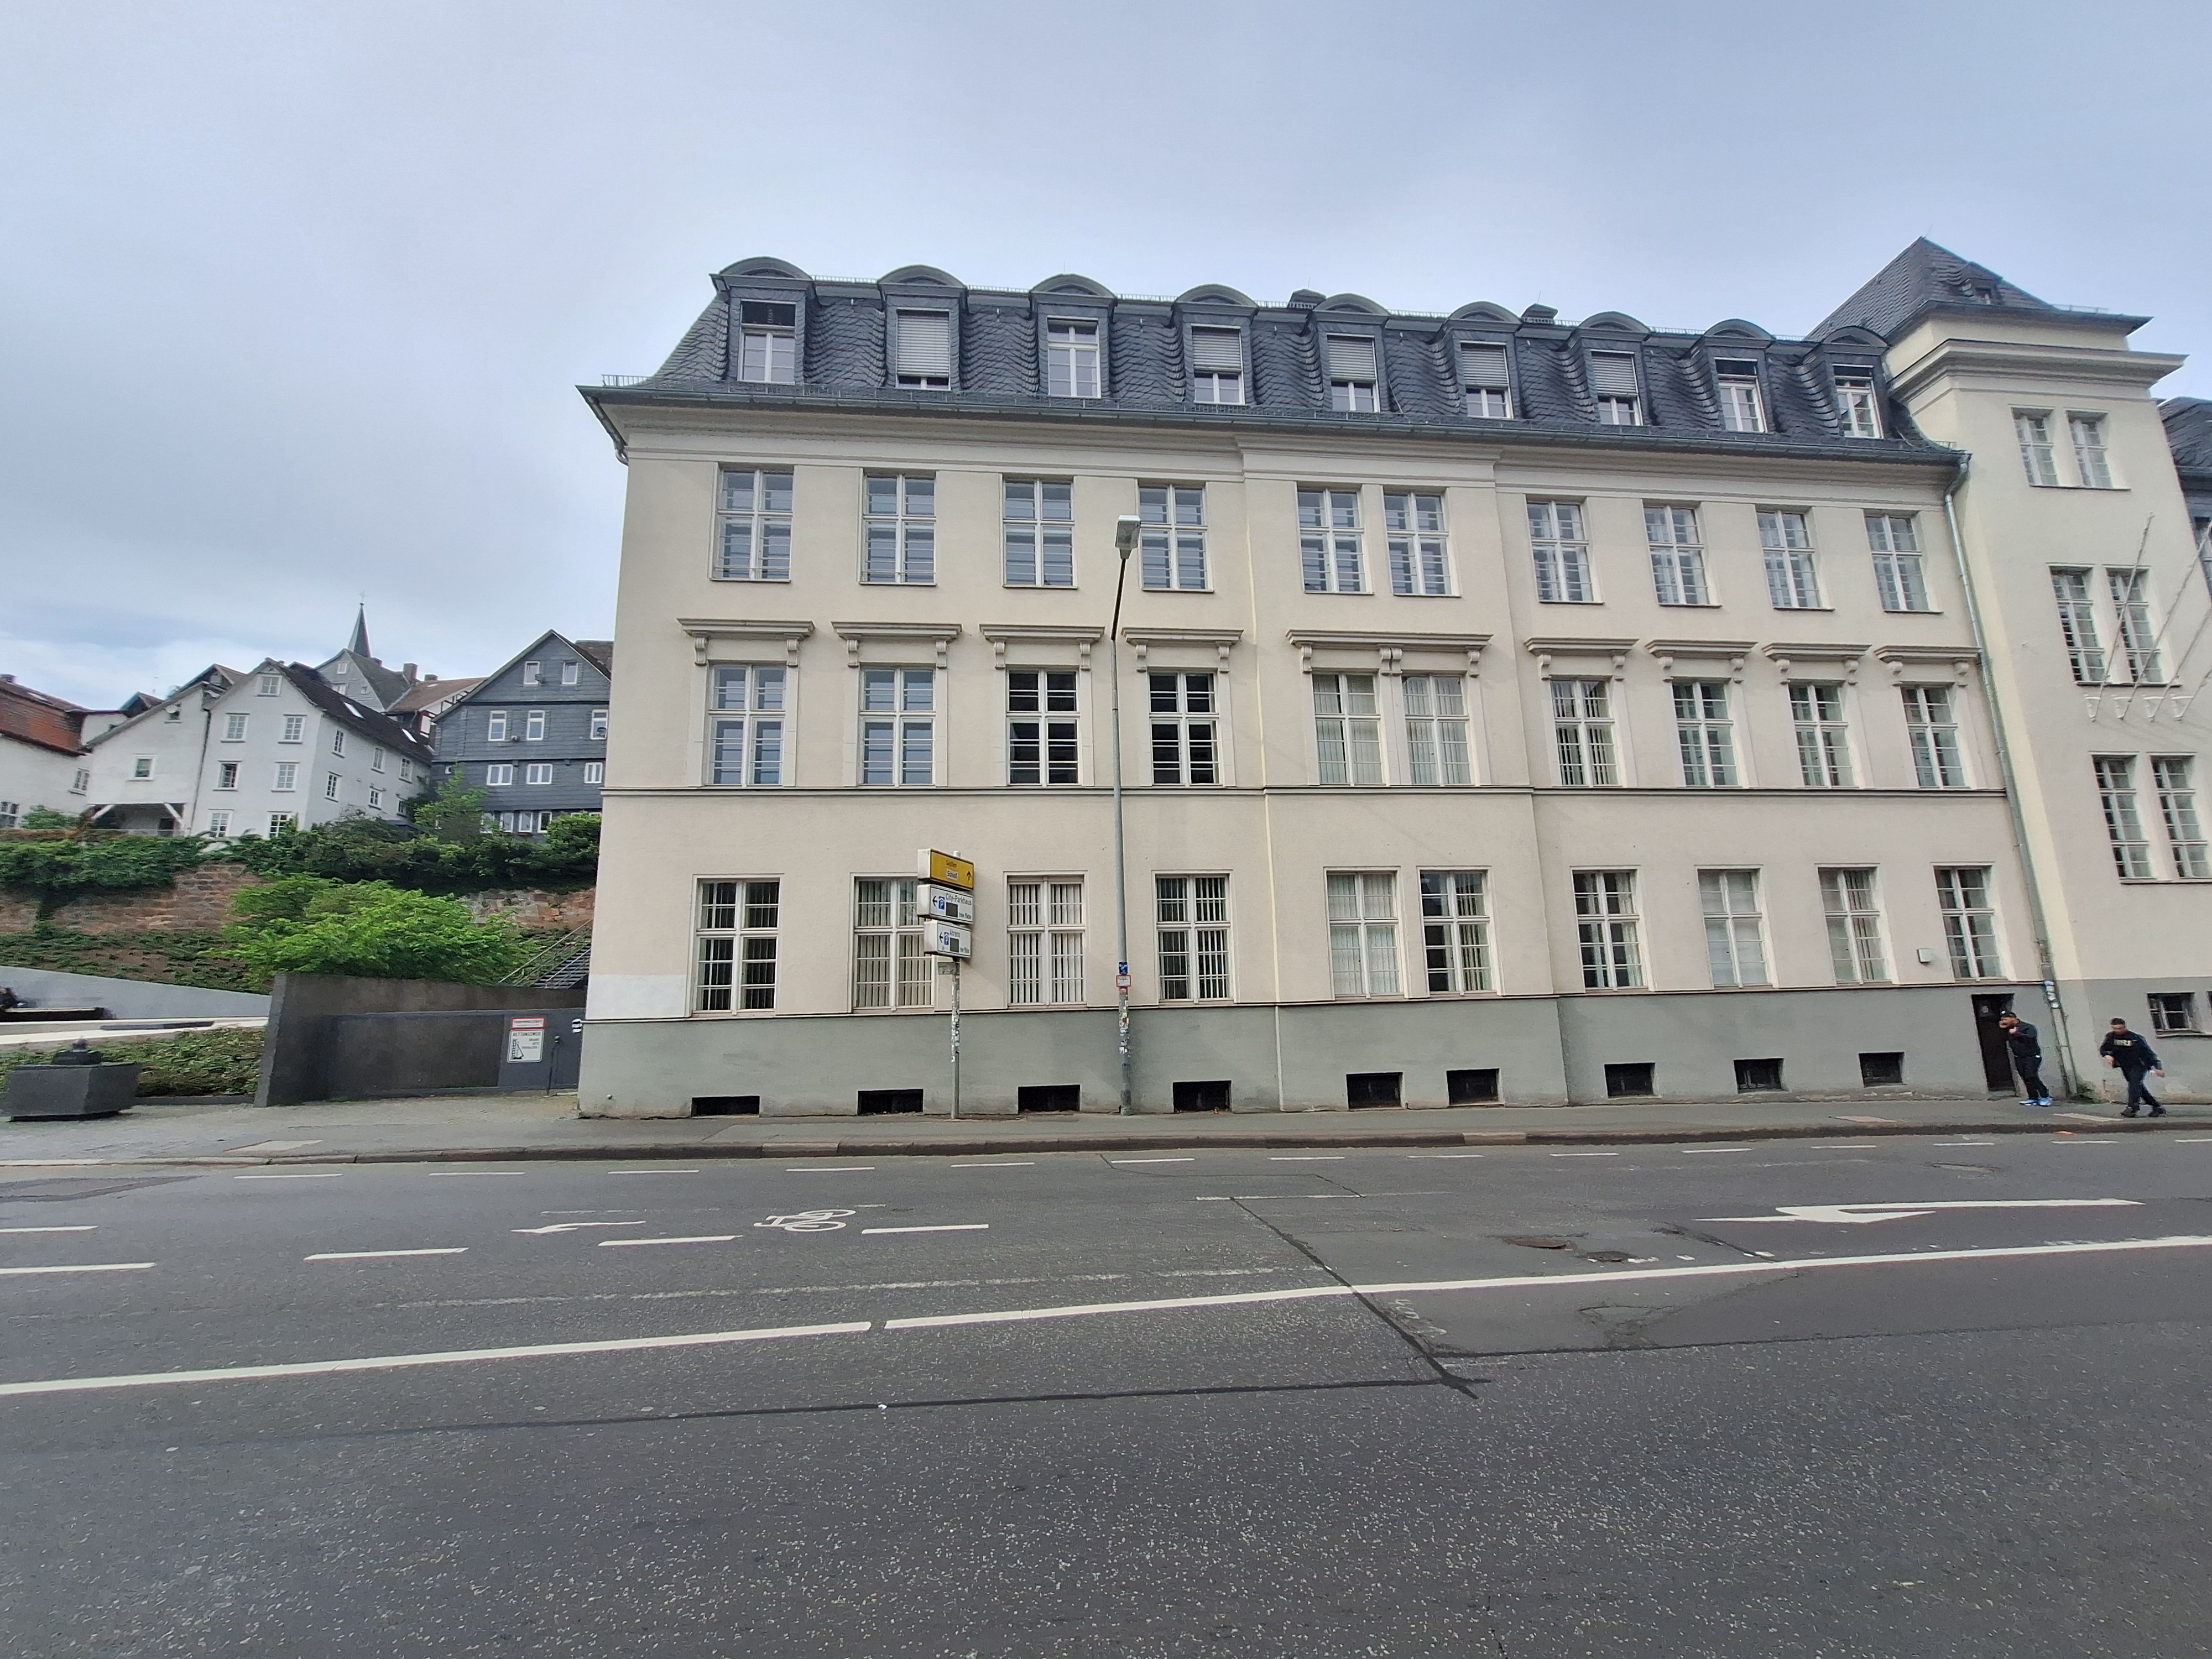
Building: Universitätsstraße 7